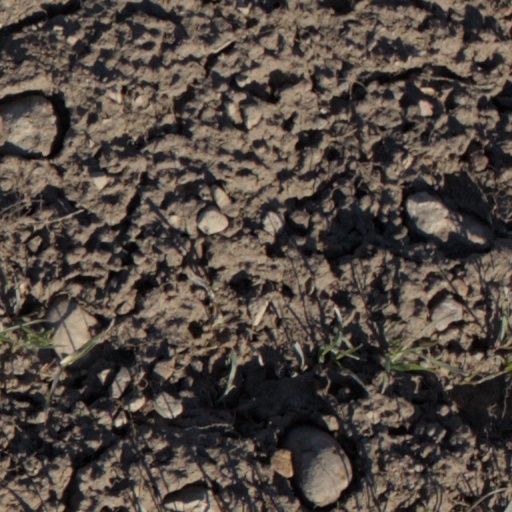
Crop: wheat